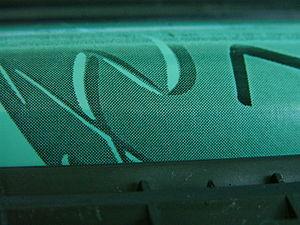
rouleau photosensible d'imprimante laser sur lequel c'est déposé le toner au cours d'une impression interrompue.
Une imprimante laser est un type d’imprimante permettant la reproduction haute qualité de textes et de graphiques sur support papier ou optique. Les imprimantes laser utilisent un procédé d’impression xérographique, mais se distinguent des photocopieurs par le fait que l’image est produite par le balayage direct d’un faisceau laser à travers le tambour interne de l’imprimante.